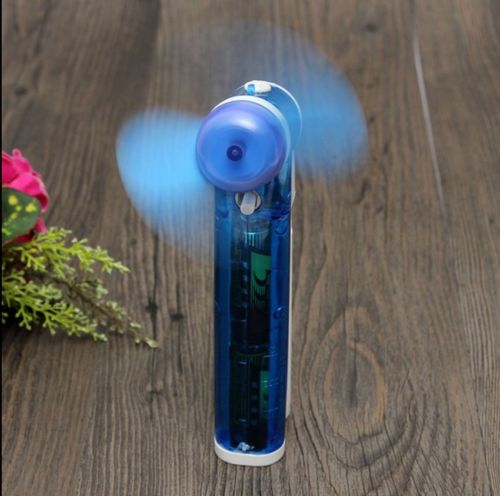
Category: fan